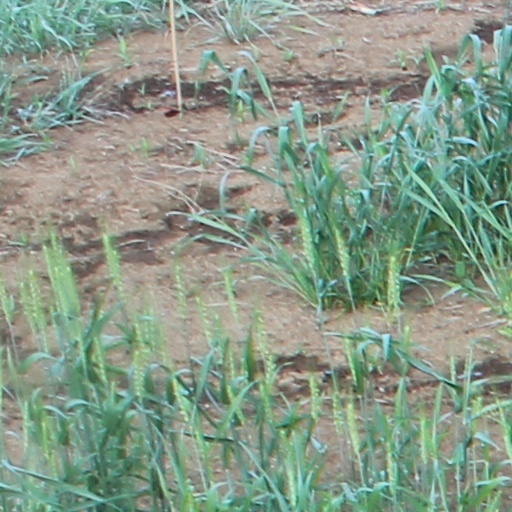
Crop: wheat